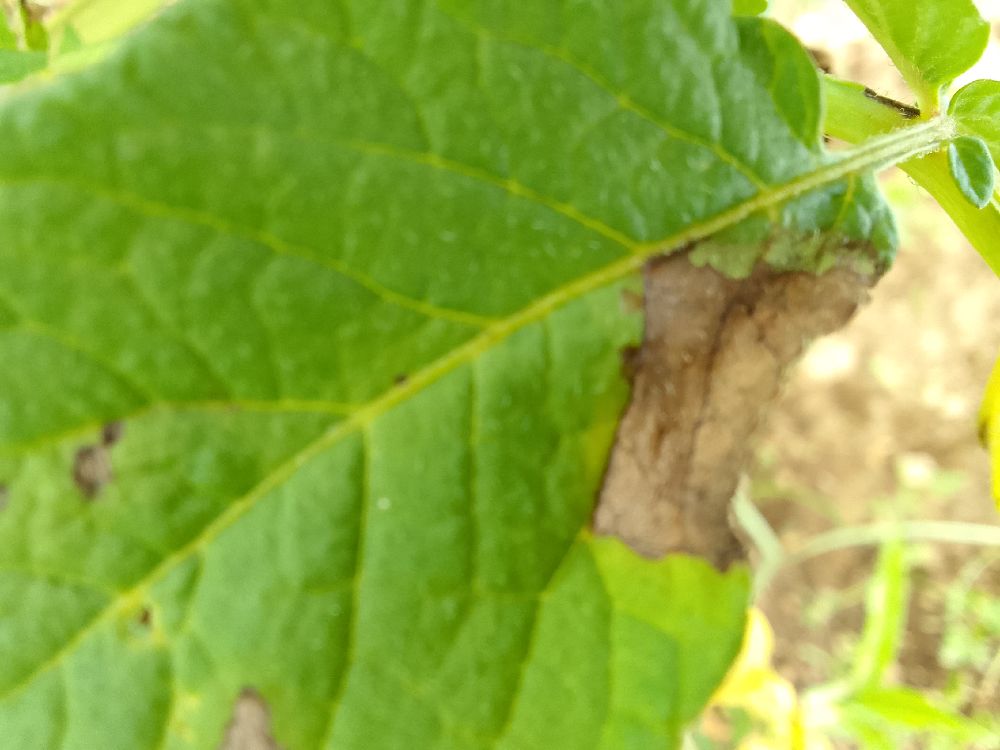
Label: Late blight